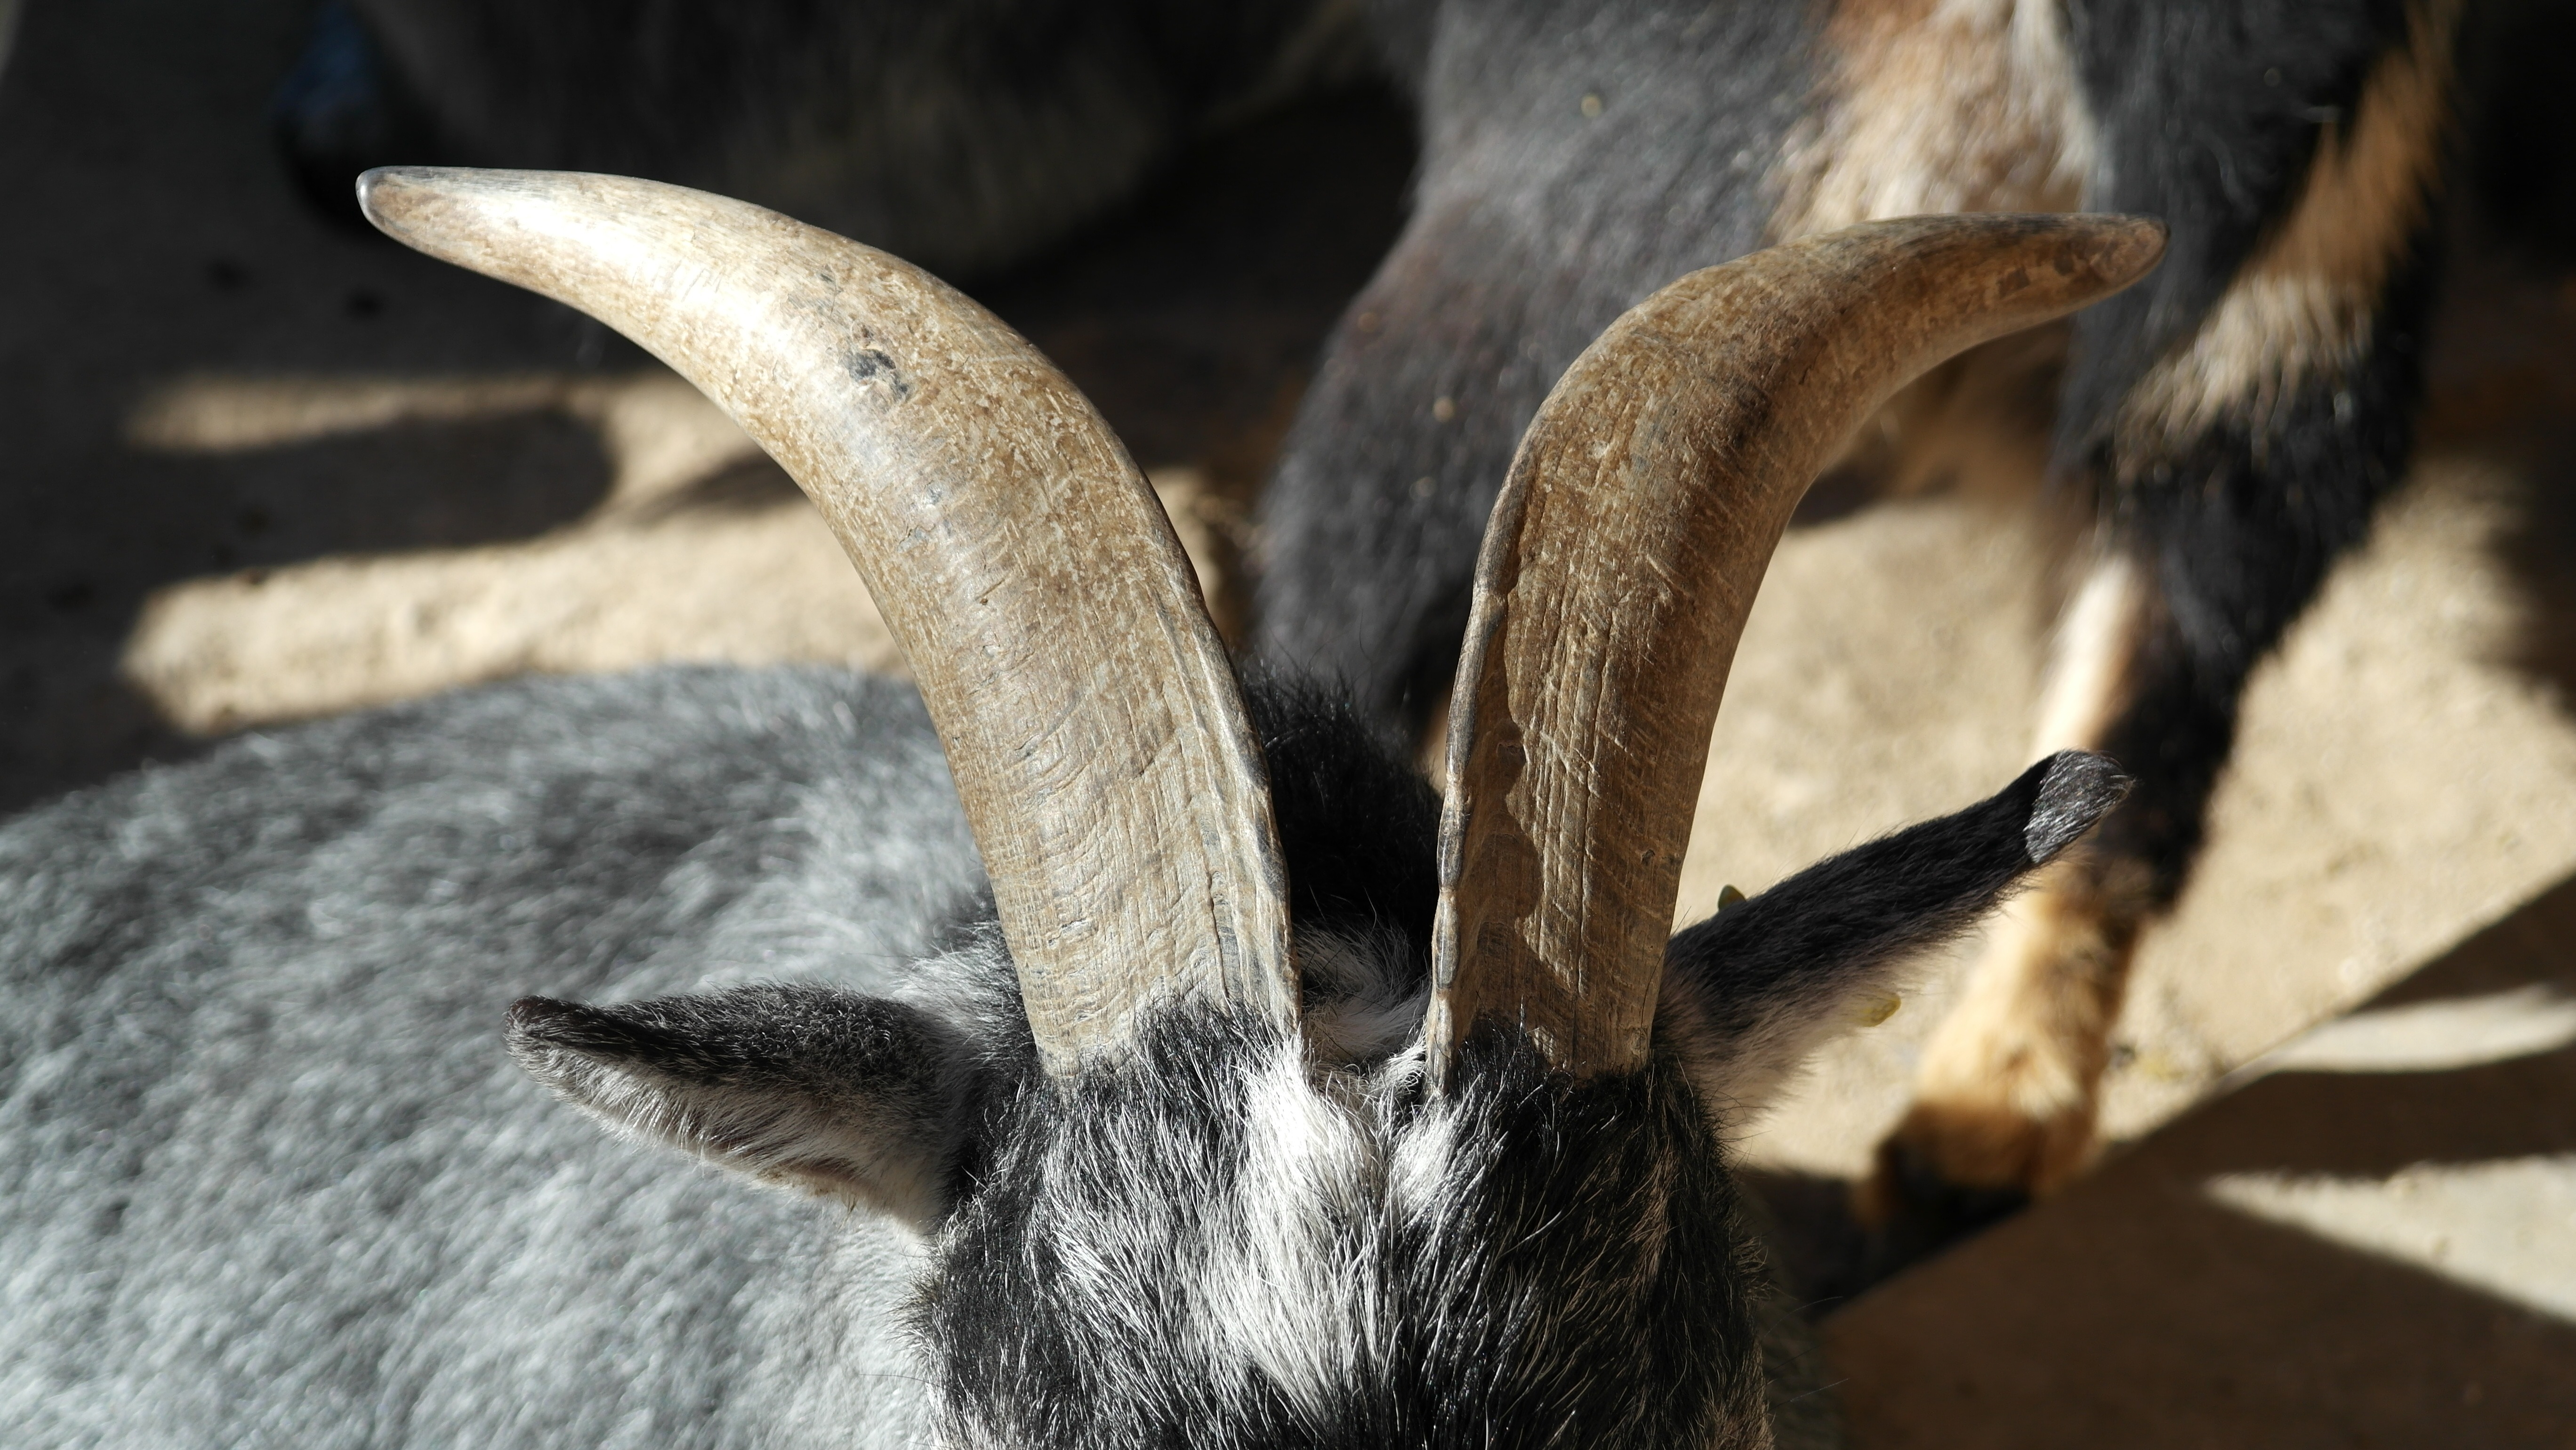
animal, wildlife, goat, zoo, horn, fur, mammal, fauna, close up, goats, creature, curious, horns, horned, billy goat